Hydrogen spillover

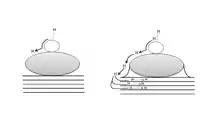
Figure 2: Dissociative chemisorption of H on metal catalysts. Hydrogen atoms move from a hydrogen-rich to a hydrogen-poor surface.

Hydrogen spillover increases with adsorption temperature and metal dispersion. A correlation has been reported between available surface area and the capacity for hydrogen storage. For PdnP-containing MOFs, in the presence of saturated metal particles, the capacity for hydrogen spillover only relied on the sorbent’s surface area and pore size. On catalysts such as platinum or nickel, atomic hydrogen can be generated at a high frequency. Through surface diffusion, multi-functional transport of hydrogen atoms can enhance a reaction and even regenerate a catalyst. However, problems present in the strength of the hydrogen-support bond; too strong of an interaction would hinder its extraction via reverse spillover and nullify its function as a fuel cell. Conversely, too weak a bond and the hydrogens are easily lost to the environment.